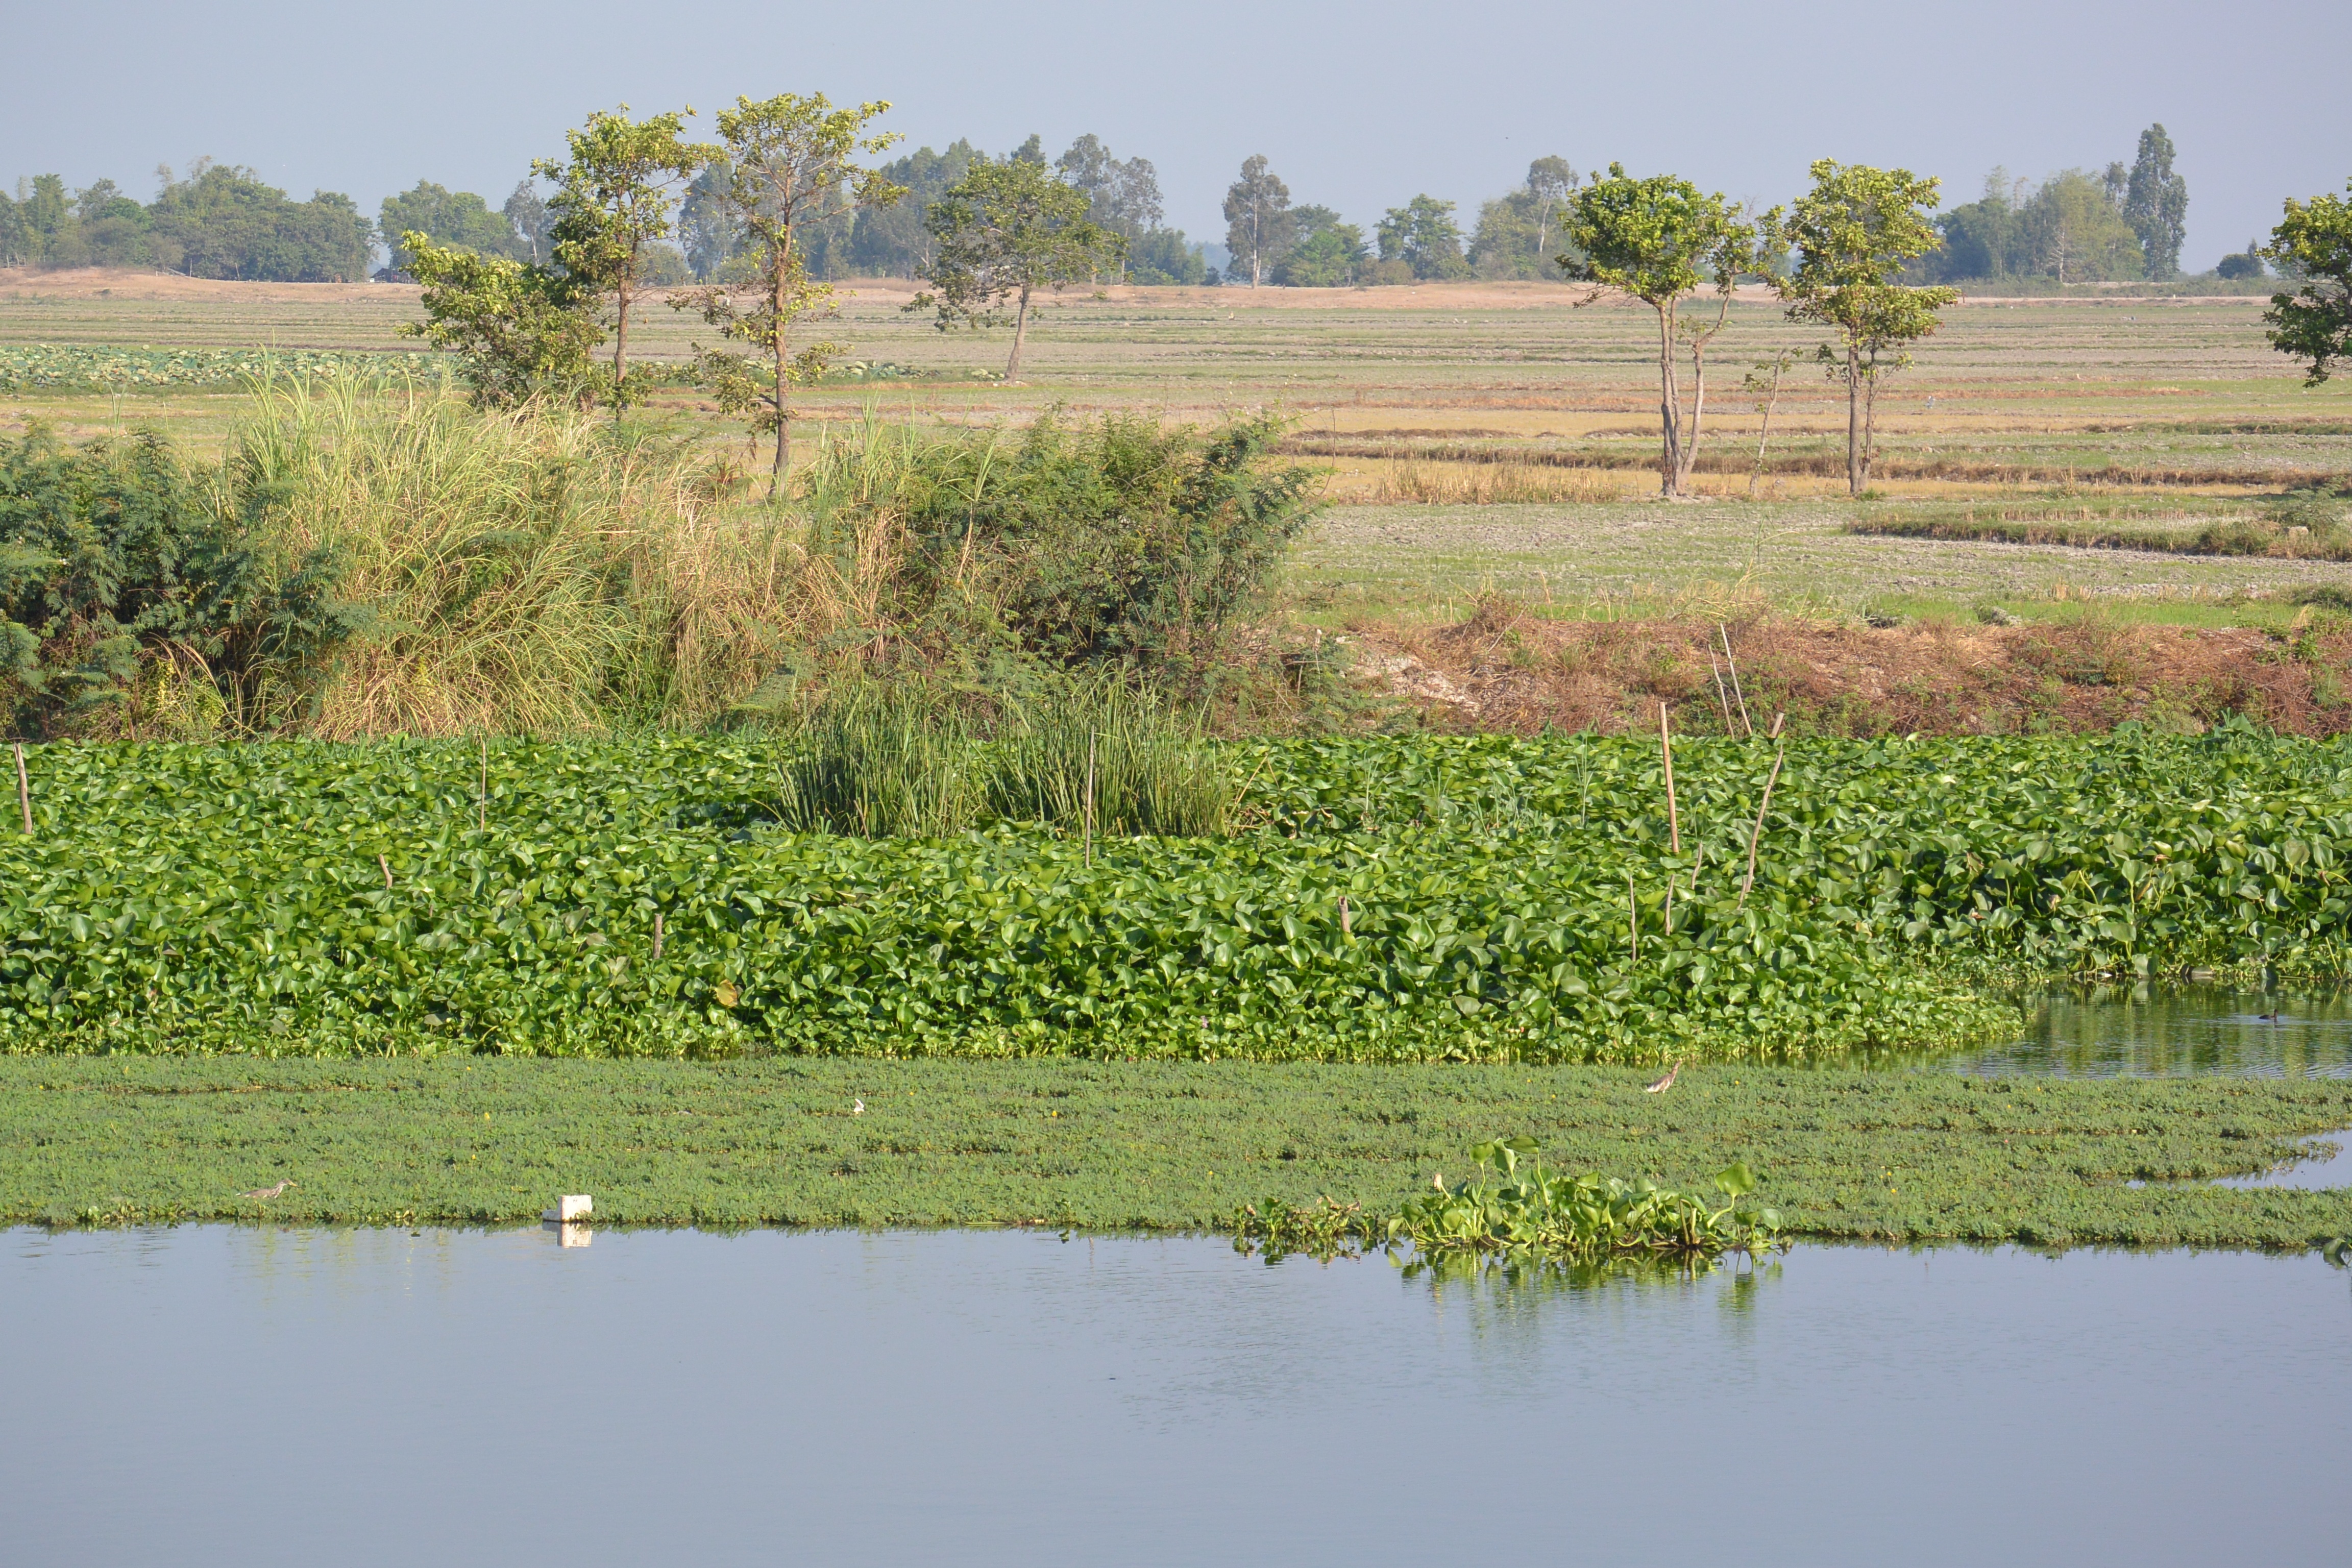
landscape, tree, grass, marsh, swamp, field, meadow, prairie, flower, dawn, pond, pasture, soil, agriculture, waterway, plain, grassland, shrub, wetland, habitat, ecosystem, rural area, paddy field, continental director, an giang province, natural environment, grass family